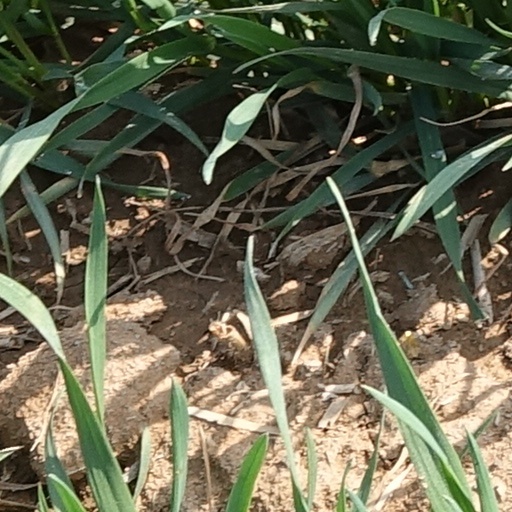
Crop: wheat